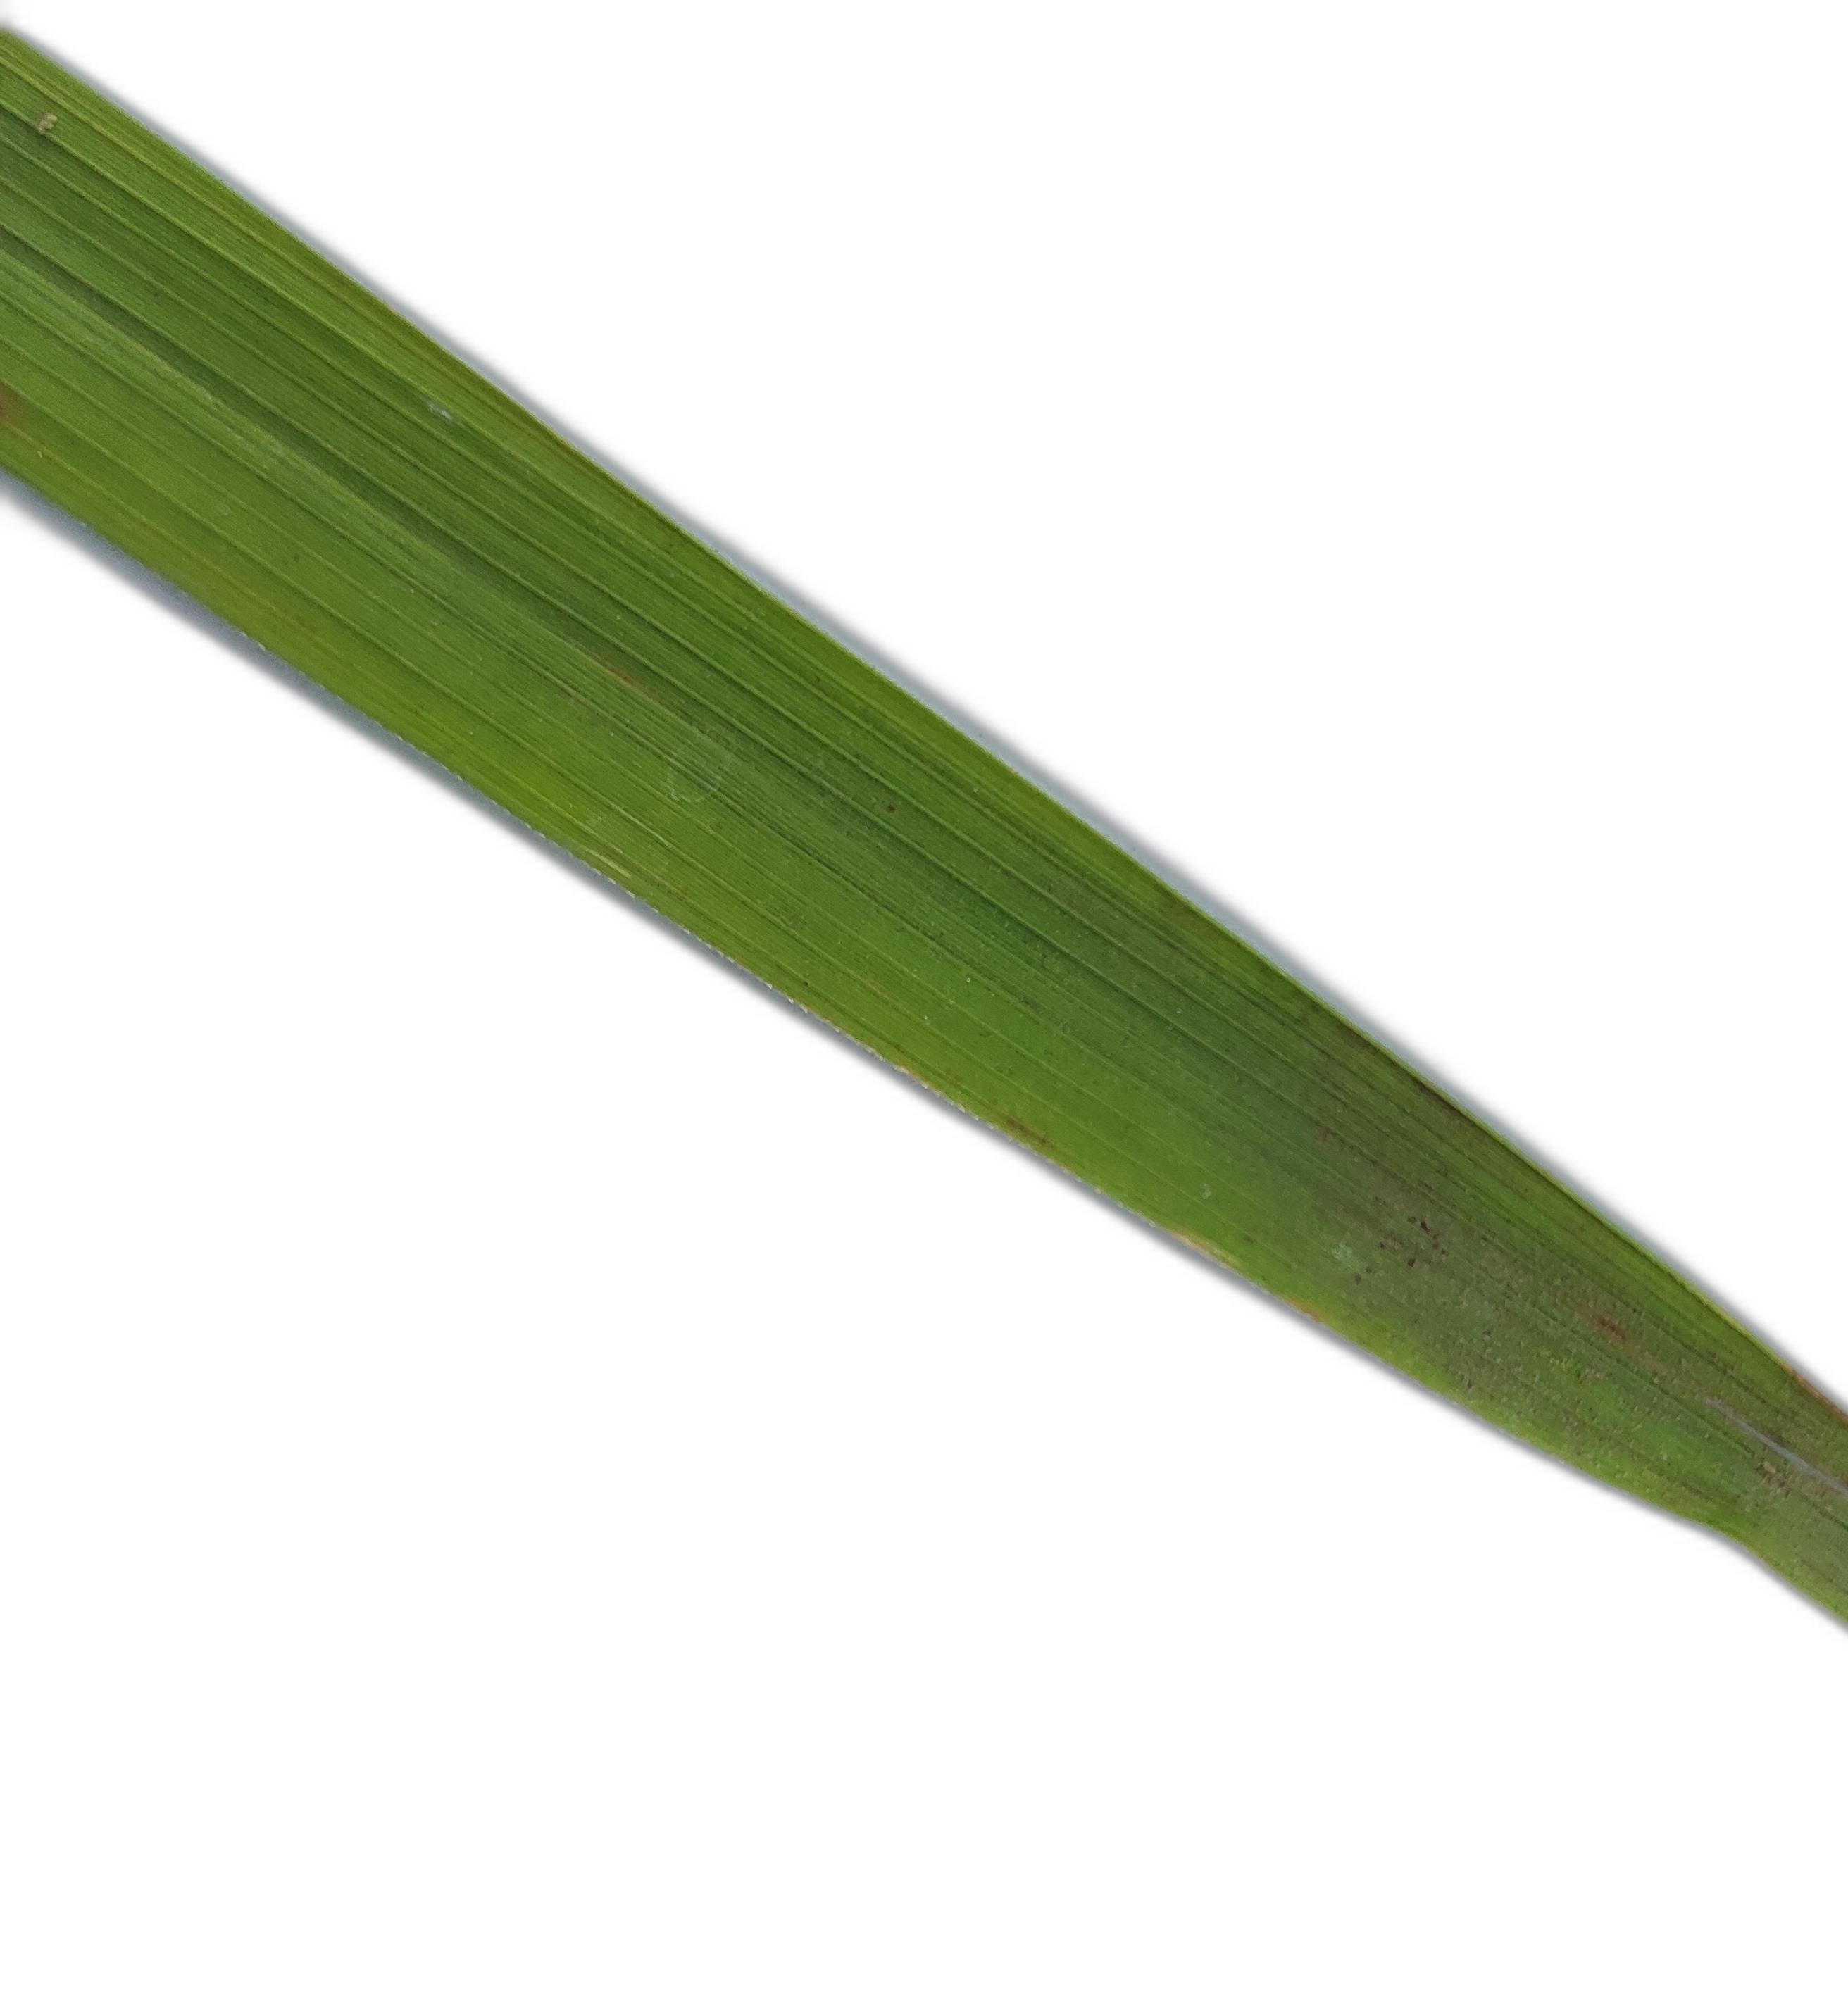
Label: Healthy